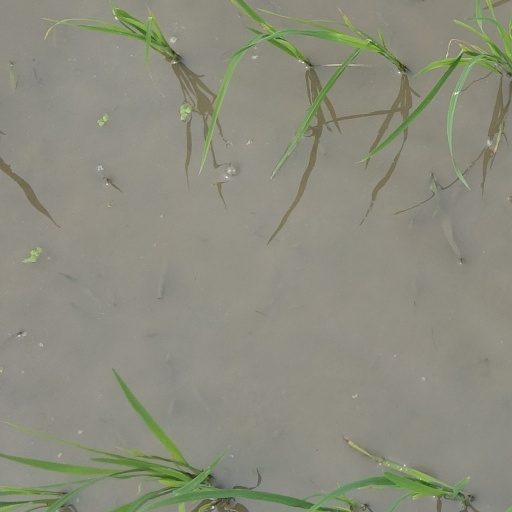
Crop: rice